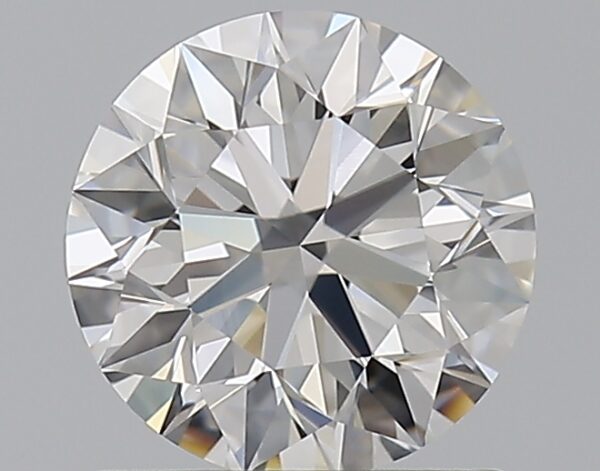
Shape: round
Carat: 0.93
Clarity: VVS1
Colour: F
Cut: EX
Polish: EX
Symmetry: EX
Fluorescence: M
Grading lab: GIA
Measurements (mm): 6.19 x 6.22 x 3.89